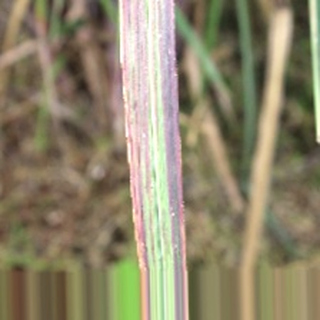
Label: sugarcane_bacterial_blight